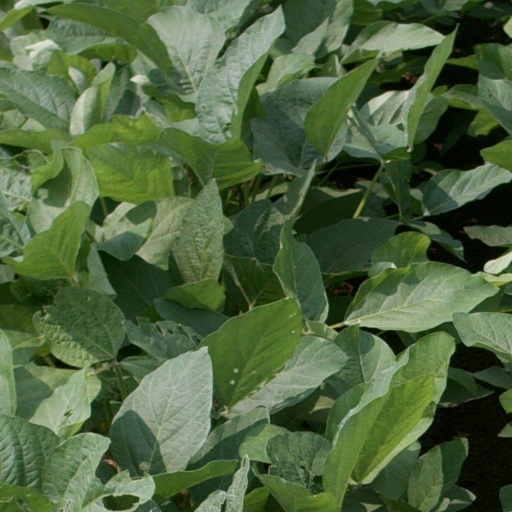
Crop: soybean